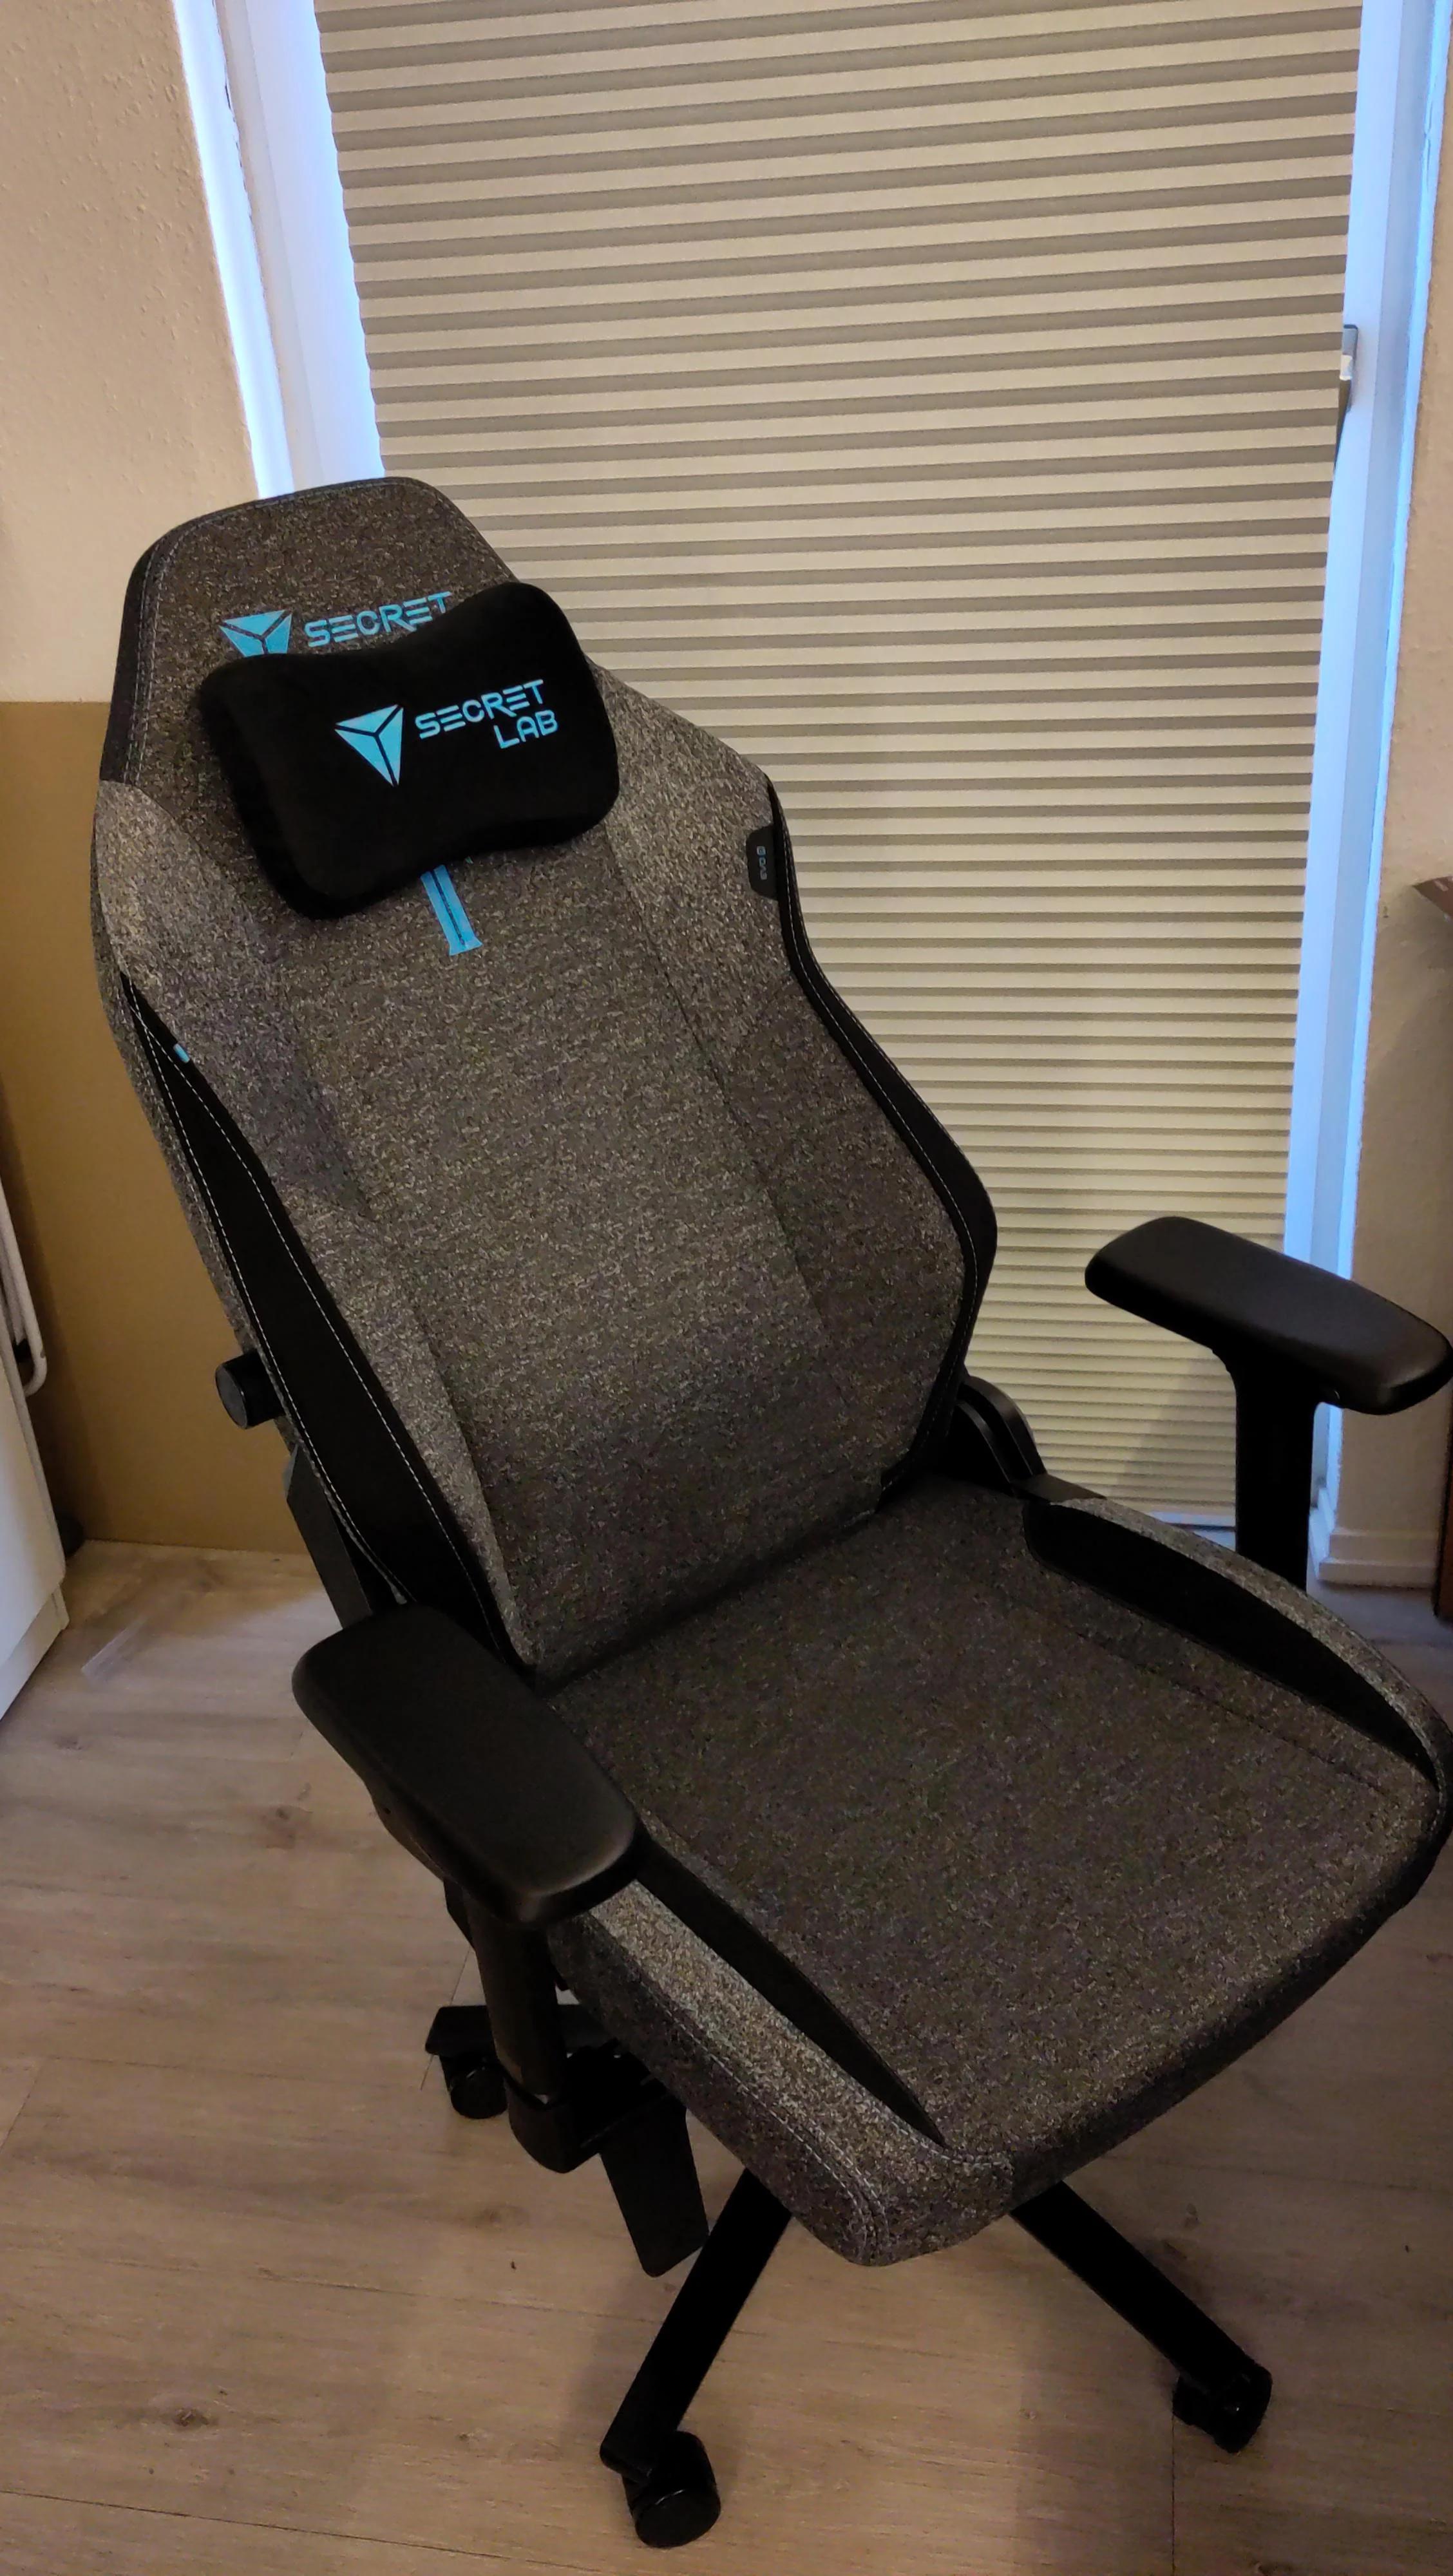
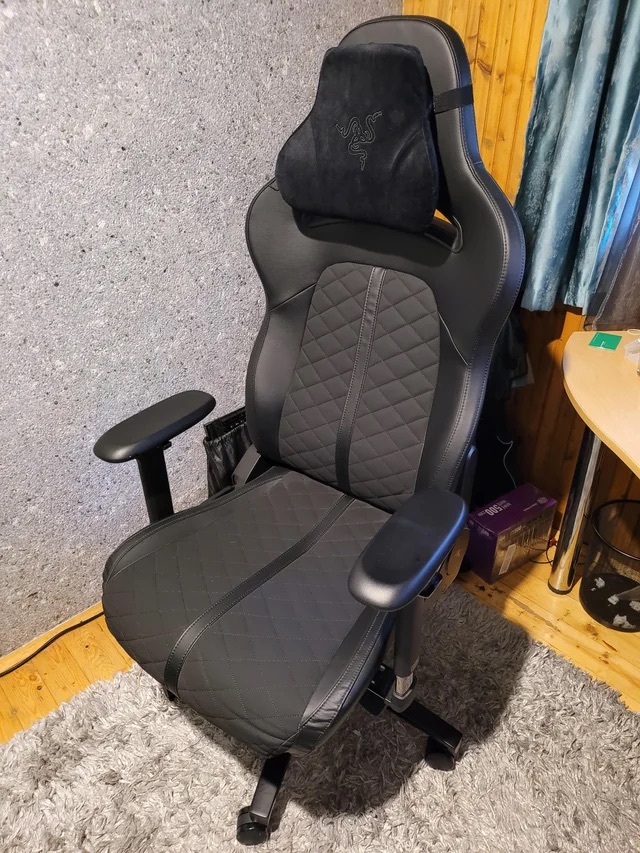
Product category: items_chair
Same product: no